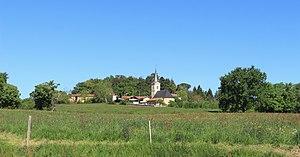
Luby-Betmont (Hautes-Pyrénées)
Luby-Betmont est une commune française située dans le département des Hautes-Pyrénées, en région Occitanie.